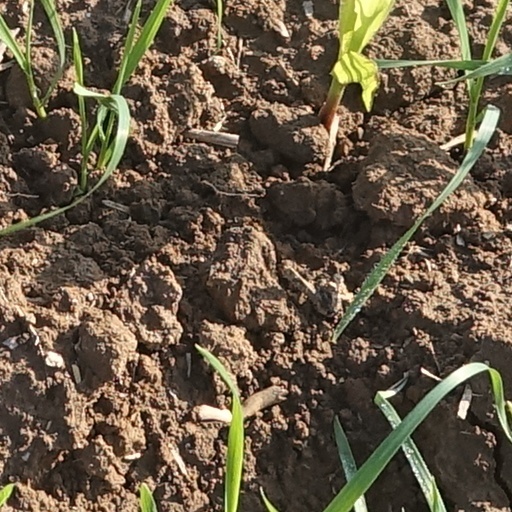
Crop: wheat